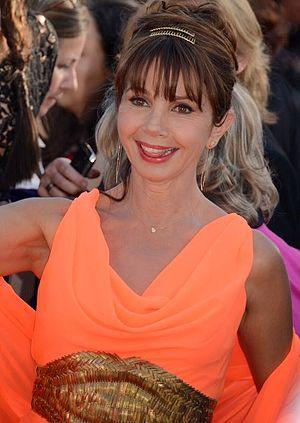
Victoria Abril au festival de Cannes
Victoria Mérida Rojas, dite Victoria Abril, née le 4 juillet 1959 à Madrid, est une actrice et chanteuse espagnole.